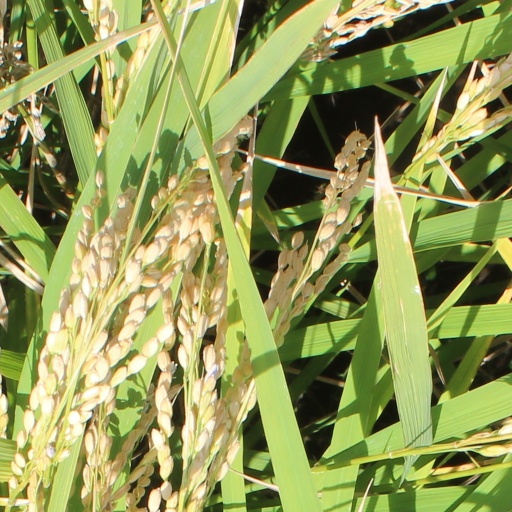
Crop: rice